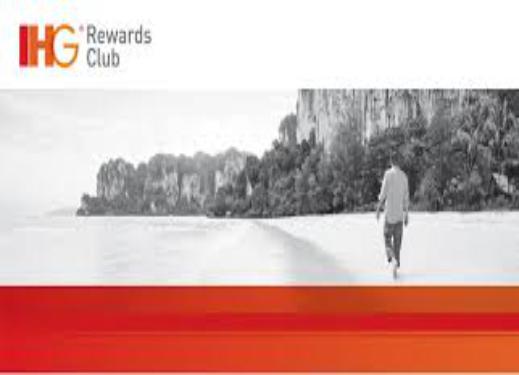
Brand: IHG
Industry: Others